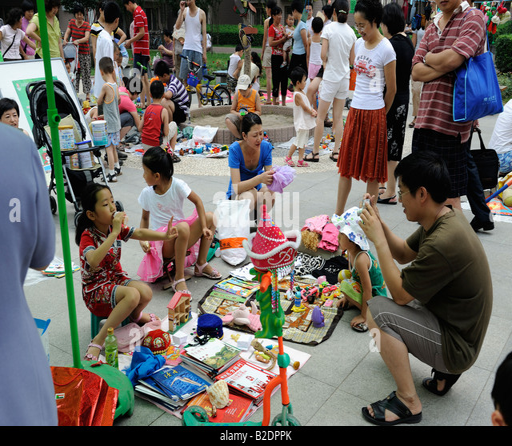
flea market on sunday in a community .